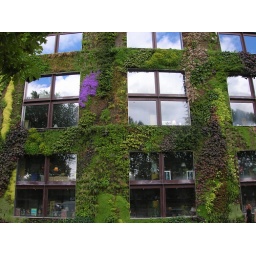
A weird building covered in plants